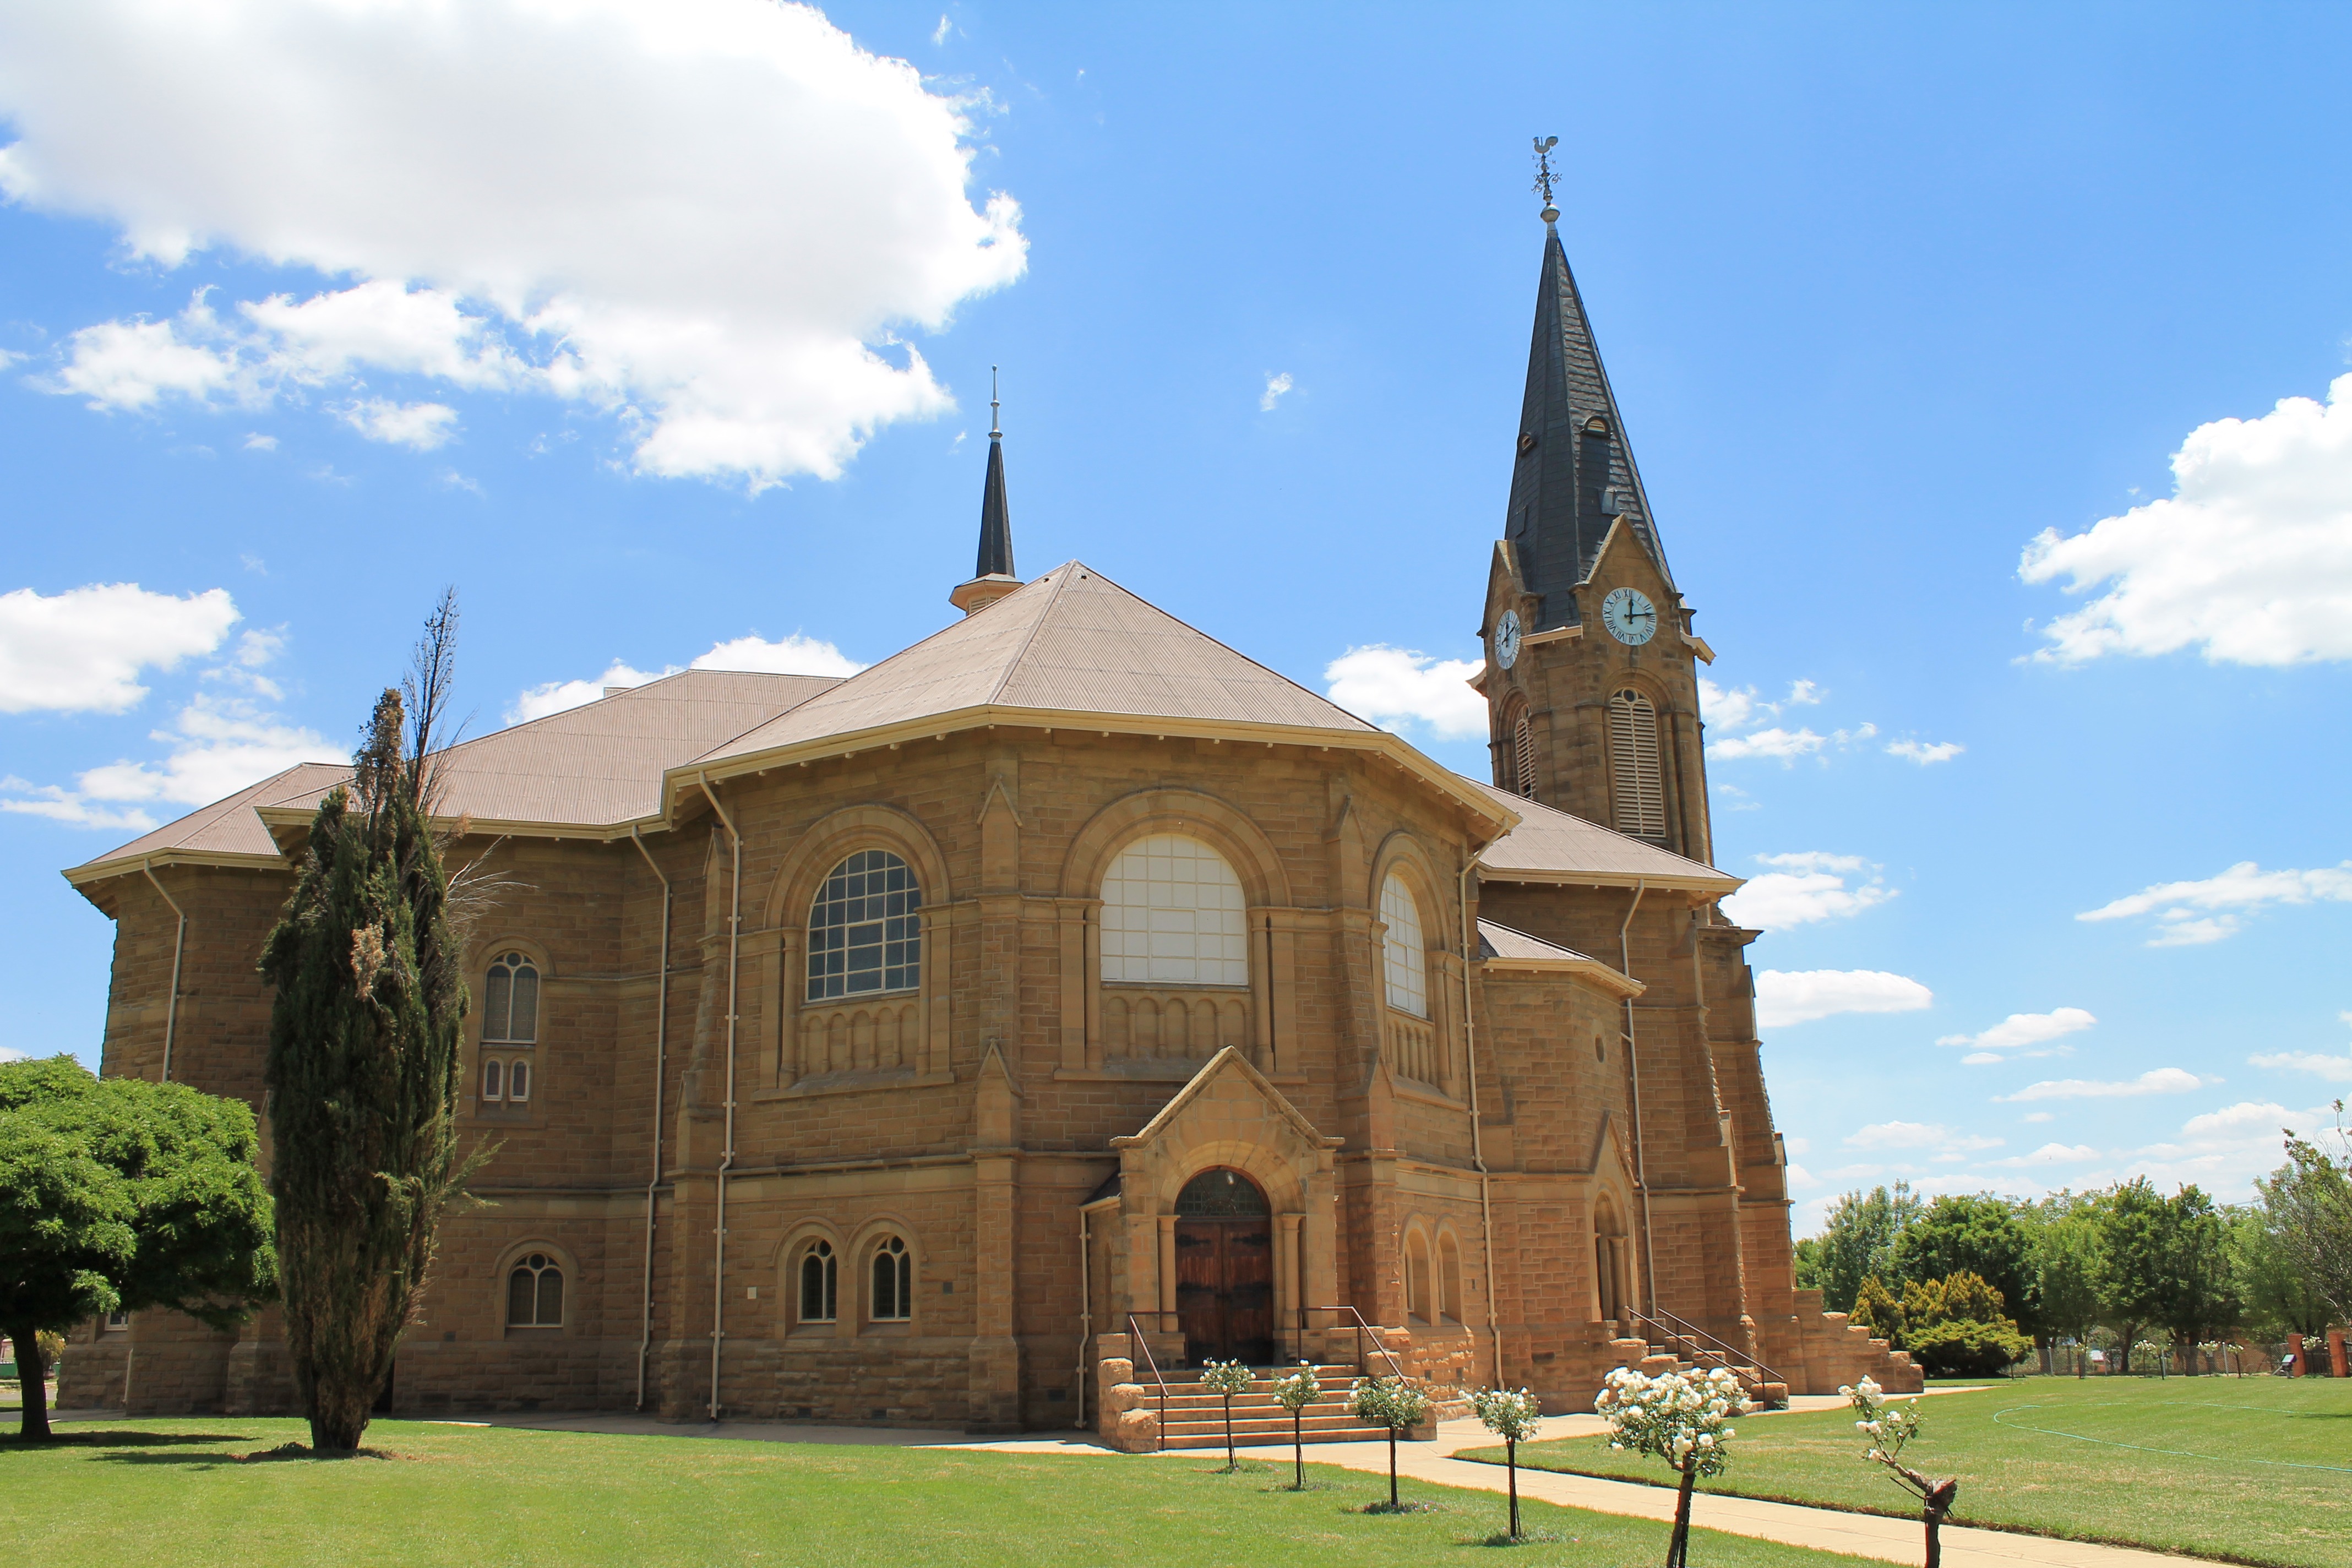
architecture, building, religion, church, chapel, place of worship, monastery, abbey, historical, estate, stately home, historic site, spanish missions in california